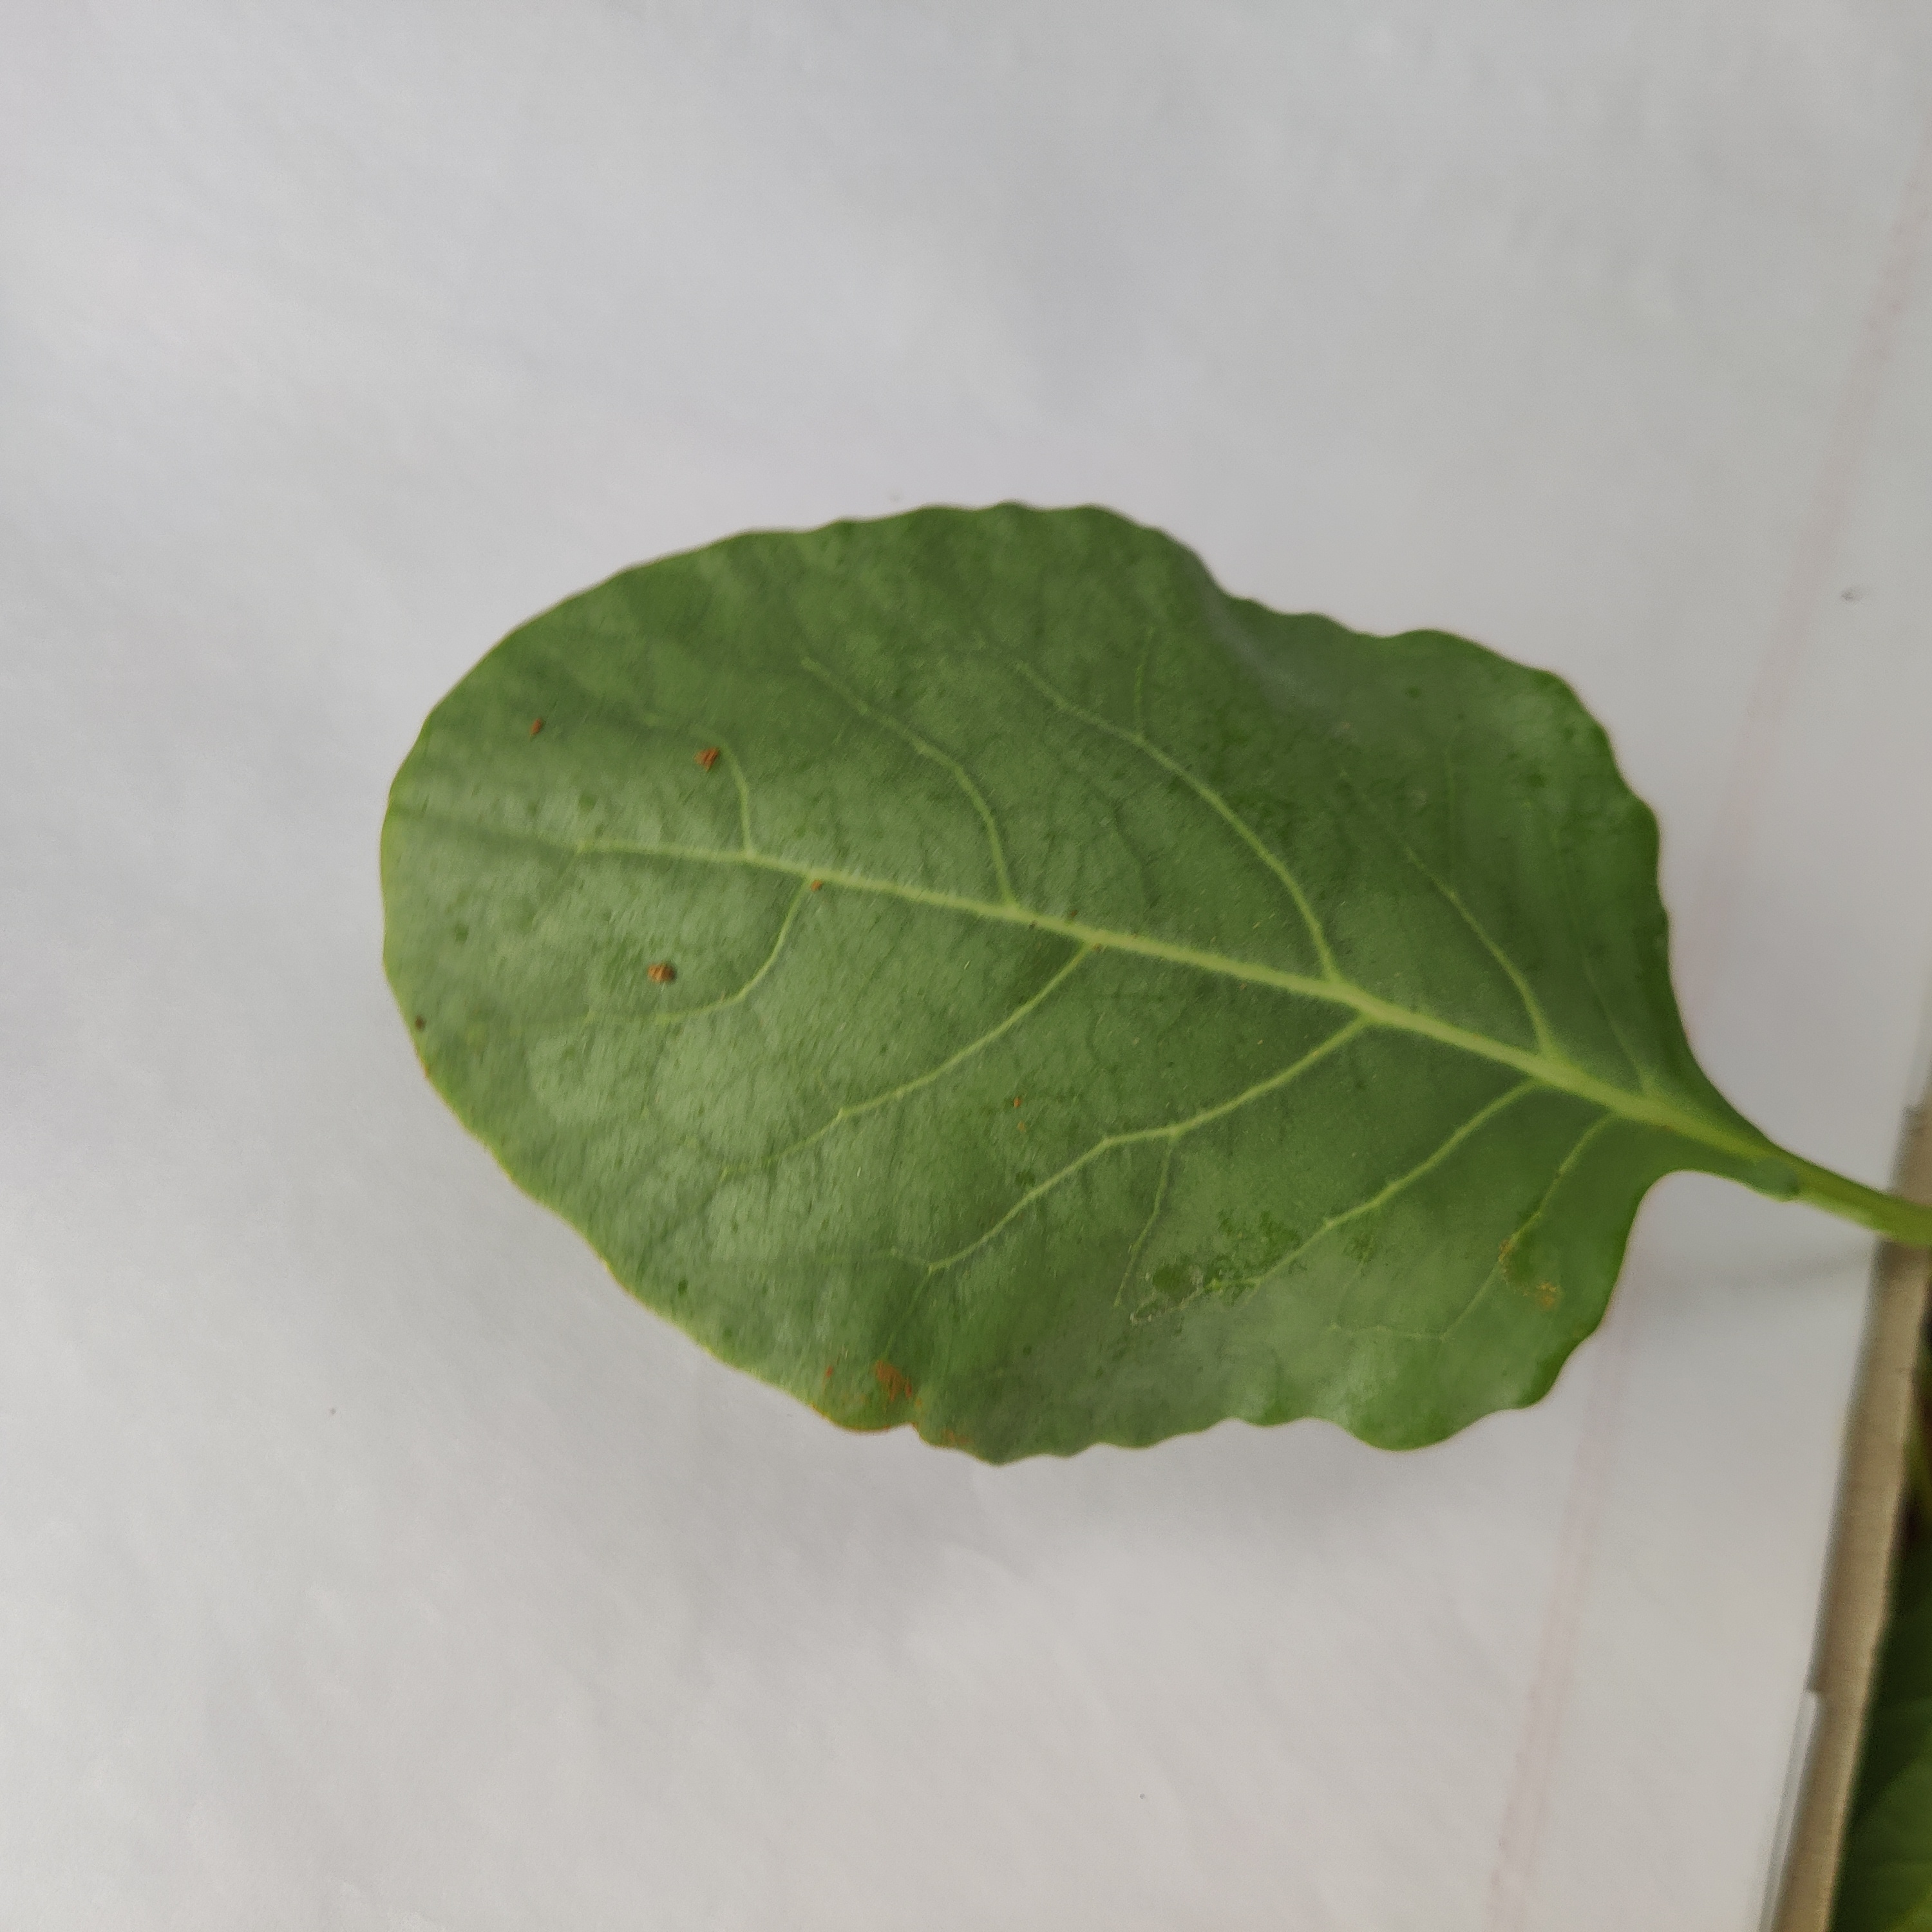
Label: Healthy